Rivian EDV

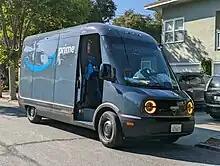
Rivian EDV-500, photographed in Menlo Park, California

Because the EDV-500 is used in Europe, it is narrower than the -700, and the -500 also is available in a right-hand drive version. Externally, the different sizes can be distinguished by counting the number of "segments" behind the side doors: the EDV-500 has three, the -700 has four, and the -900 has five.